Answer in natural language. Consider the 3D positions of the objects in the scene and not just the 2D positions in the image. Is the centerpoint of  Doorway (marked A) at a higher height than Doorway (marked B)? Choose between the following options: no or yes
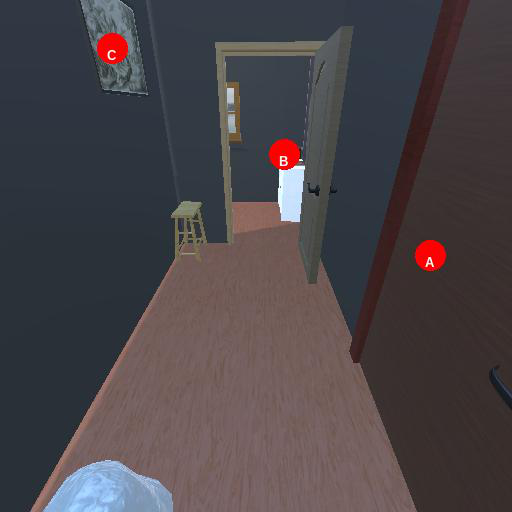
<answer>no</answer>